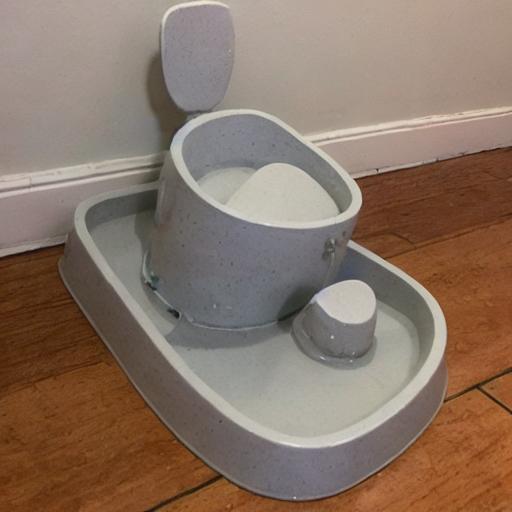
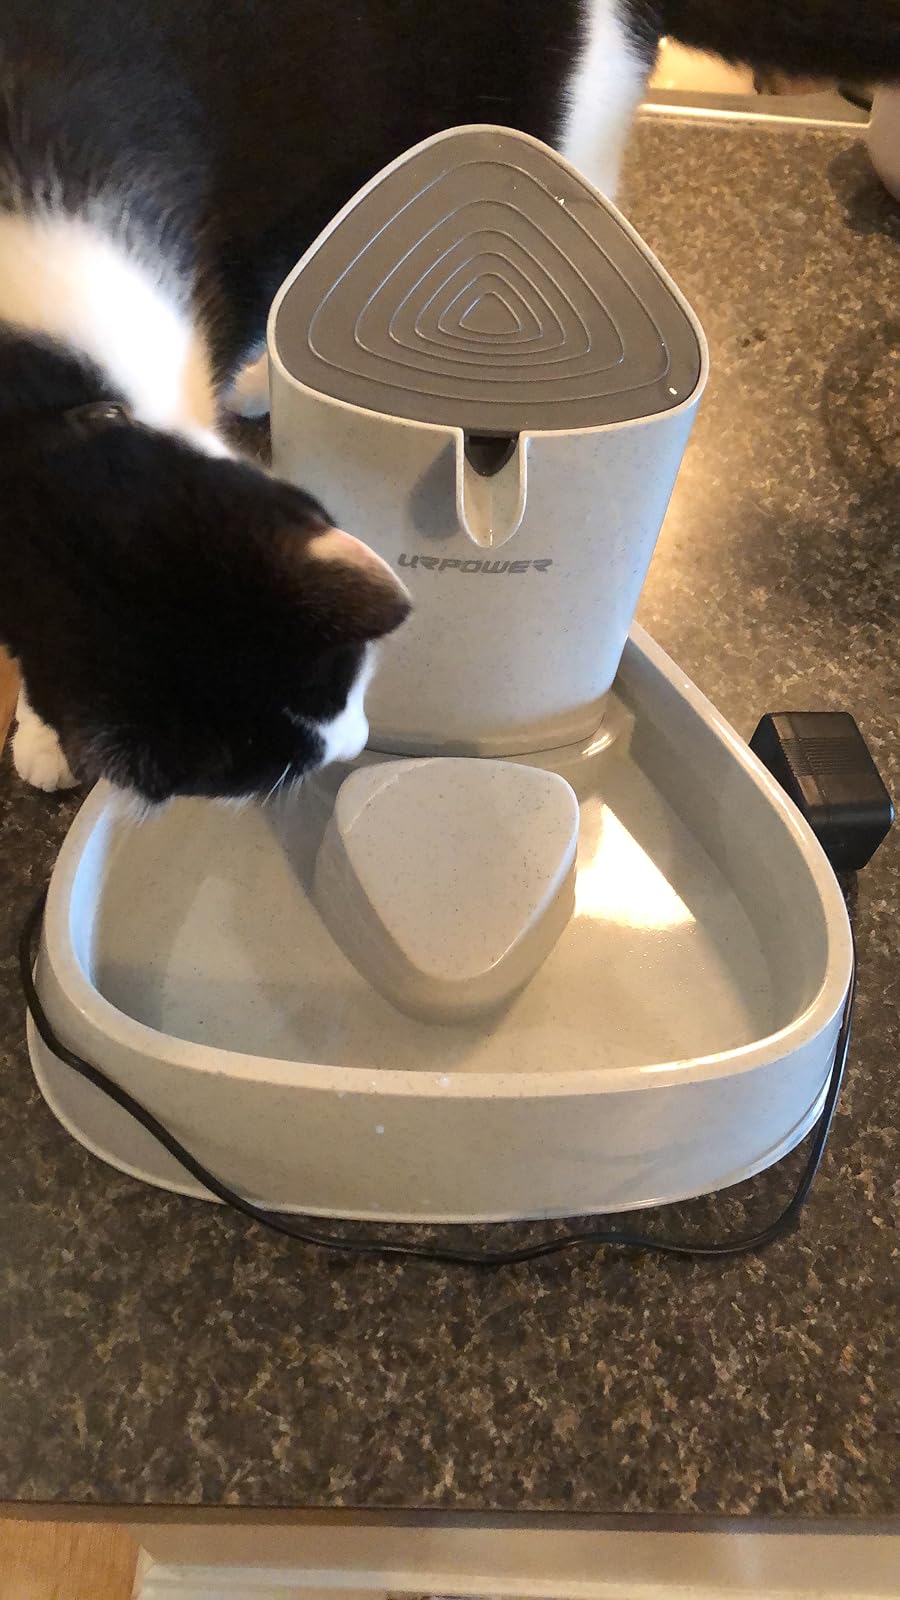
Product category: items_bowl
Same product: no